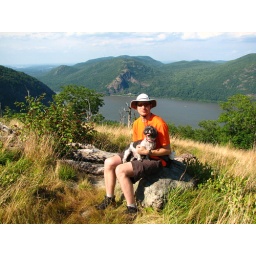
Tom and Ten sit on a rock in front of the view of the river and Breakneck.